Perugia railway station

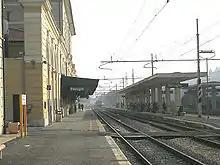
View of the main platform.

Inside the entrance to the passenger building is a ticket office. This room is very large. In its middle are four substantial columns, supporting a high ceiling. Dividing the ticket hall from the station yard are three blue and green glass doors.